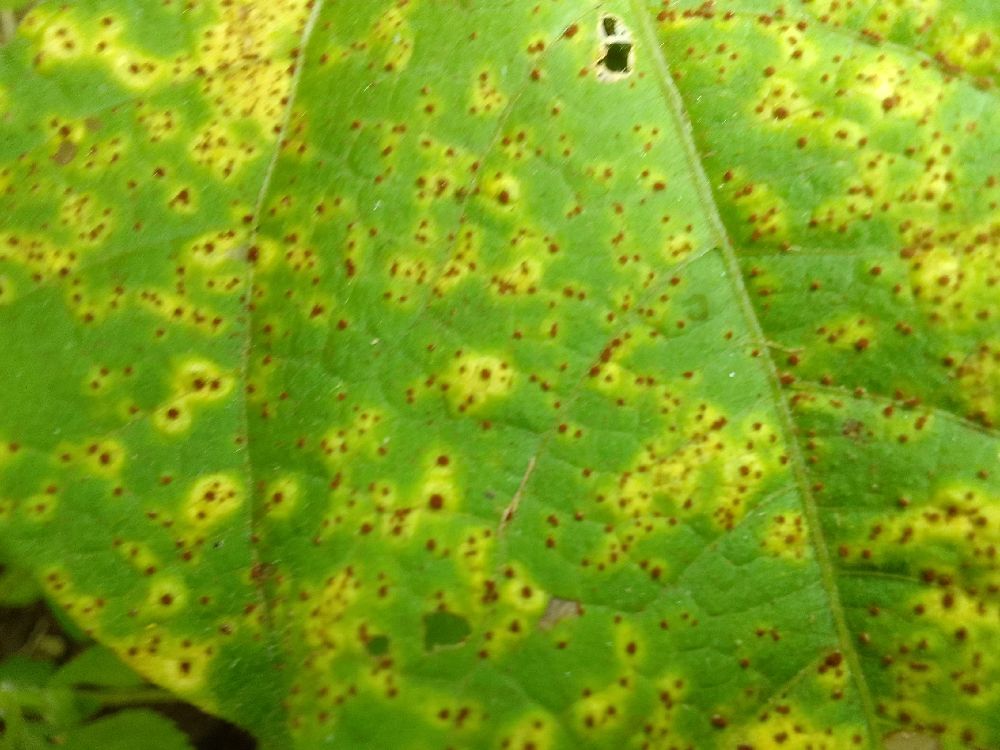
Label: rust